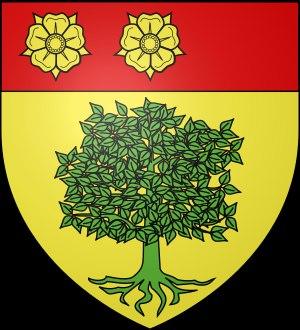
Palamède Tronc de Codolet est un auteur dramatique provençal d'expression occitane de la fin du XVIIᵉ siècle ; il écrivit également des œuvres satiriques en français.